Hamburg-Altona–Kiel railway

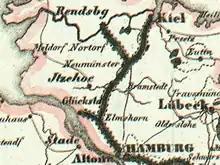
The Hamburg-Altona–Kiel railway line with branch lines from Elmshorn to Glückstadt) and from Neumünster to Rendsburg in 1849

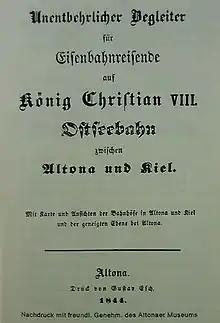
Cover of "Essential companion for travelers on the King Christian VIII Baltic Railway between Altona and Kiel", published 1844

The line was built by the Altona-Kiel Railway Company ("Altona-Kieler Eisenbahn-Gesellschaft", AKE). Construction commenced in 1842 and was completed in 1844. The line opened on King Christian VIII's birthday, the 18 September 1844. The railway was operated by the AKE until the company's operations were taken over by the Prussian state railways in 1884.